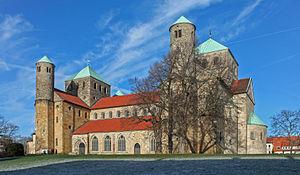
L'architecture ottonienne fait partie du bloc stylistique de l'architecture charpentée formé à partir des prototypes carolingiens avec des influences byzantines nouvelles. C'est une sorte de premier art roman du Nord distinct et symétrique opposé au premier art roman méridional. On peut penser que l'architecture ottonienne n'est que l'aile orientale d'un ensemble plus vaste qui englobe le nord de l'Europe et sans doute l'Angleterre pré-normande. Elle a incontestablement formé le second art roman et la première architecture gothique née dans la partie ouest du premier art roman du nord en garde encore l'amplitude.
L'église abbatiale Saint-Michel de Hildesheim est l'une des églises de la ville allemande de Hildesheim, non loin de Hanovre, en Basse-Saxe. Elle est l'un des éléments du monastère bénédictin fondé par l'évêque Bernward en 996. La pierre de consécration indique la date de début de construction de l'église : 1010. En 1015, Bernward consacre la crypte et y dédie un autel à la Vierge. Le 29 septembre 1022, sentant la mort venir et désirant être enterré dans l'édifice, l'évêque fait une consécration anticipée de l'église, et meurt le 29 novembre. La consécration de l'ensemble par son successeur, l'évêque Gothard, date de 1033. En 1193, Bernward est canonisé, et son culte a lieu dans la crypte de l'église. Depuis 1542 l'église sert pour le culte luthérien, mais la crypte est réservée au culte catholique, faisant Saint-Michel une des églises simultanées en Allemagne.
L'Allemagne a commencé en 2006 une série de 16 pièces commémoratives de 2 euros qui s'achèvera en 2022. Cette série concerne les 16 Länder allemands. Les pièces sont émises à raison d'une par année. L'année d'émission des pièces coïncide avec la présidence au Bundesrat du Land concerné. C'est ainsi que la première de ces pièces est revenue au Schleswig-Holstein.